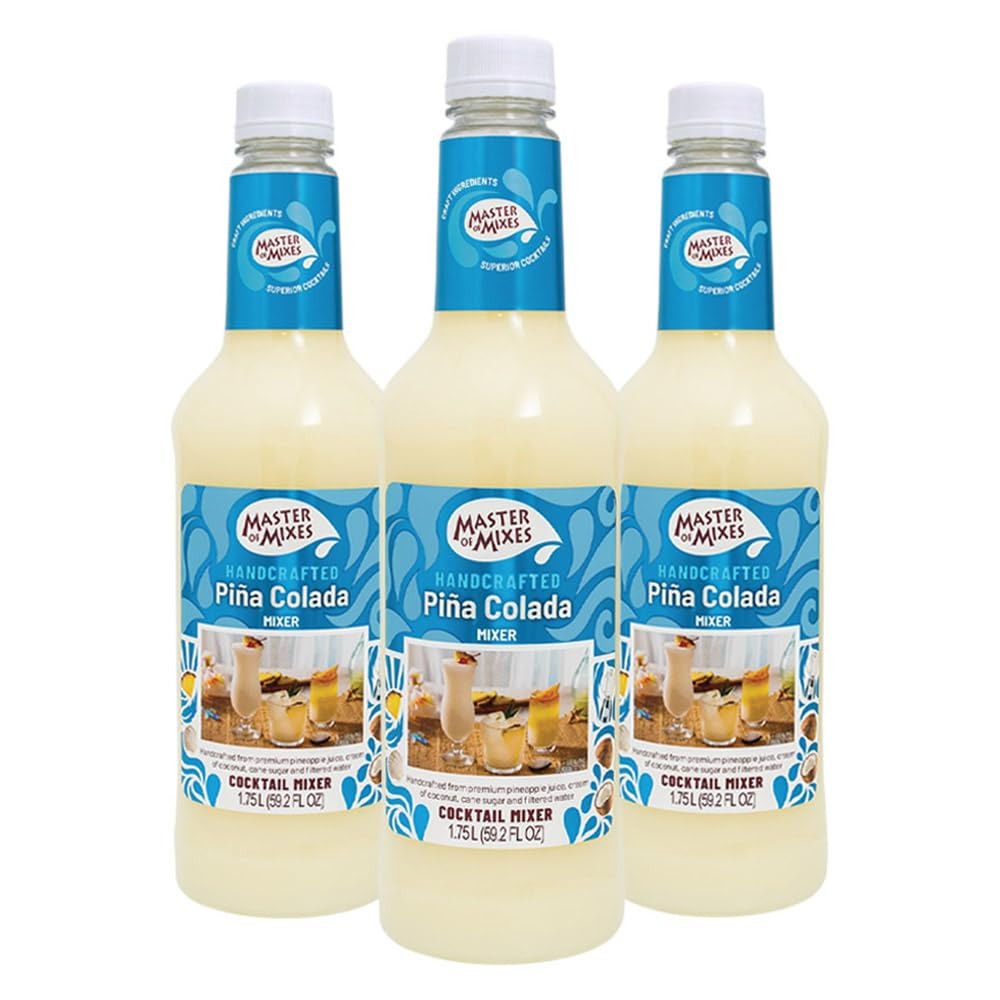
Item Name: Master of Mixes Pina Colada Drink Mix, Ready To Use, 1 Liter Bottle (33.8 Fl Oz), Pack of 3
Bullet Point 1: A HOME BARTENDER’S MUST-HAVE: Juice from hand-harvested coconuts blended perfectly with Costa Rican pineapple juice creates an island getaway right at your fingertips. A tropical and refreshing cocktail mixer that makes making your favorite vacation cocktails simple and easy.
Bullet Point 2: TROPICAL FLAVOR: Fresh and sweet pineapple with a creamy coconut finish. Made with 31% coconut and pineapple.
Bullet Point 3: INSPIRING COCKTAILS: Master of Mixes Cocktail Mixers make the world’s most popular cocktails using only the finest ingredients. Simply add a spirit for a traditional cocktail, or get creative with a new recipe.
Bullet Point 4: PERFECTLY PACKAGED: 3-pack of 1L bottle (33.8 fl oz) comes boxed for safe shipping
Product Description: Master of Mixes Piña Colada is an ultra-creamy blend of natural Dominican coconuts, real coconut milk and a refreshing splash of premium Dole pineapple juice. *Contains dairy ingredients.<br><br> Blend until smooth 1 ¼ oz. light rum with 4 oz. Master of Mixes Pina Colada Drink Mix in a blender-full of ice. Pour into a glass and garnish with pineapple slice and cherry. A tropical vacation in a glass!<br><br>Includes a 3-pack of 1 liter (33.8 fl oz.) bottle of Master of Mixes Pina Colada Drink Mix.
Value: 101.4
Unit: Fl Oz

Price: 15.98